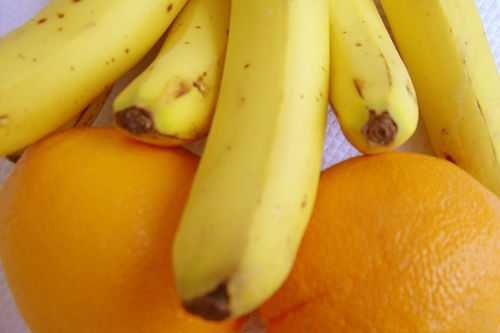
Label: Banana